List of birds of Madeira

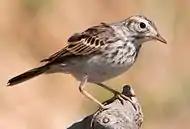
Berthelot's pipit

Starlings are small to medium-sized passerine birds. Their flight is strong and direct and they are very gregarious. Their preferred habitat is fairly open country. They eat insects and fruit. Plumage is typically dark with a metallic sheen.